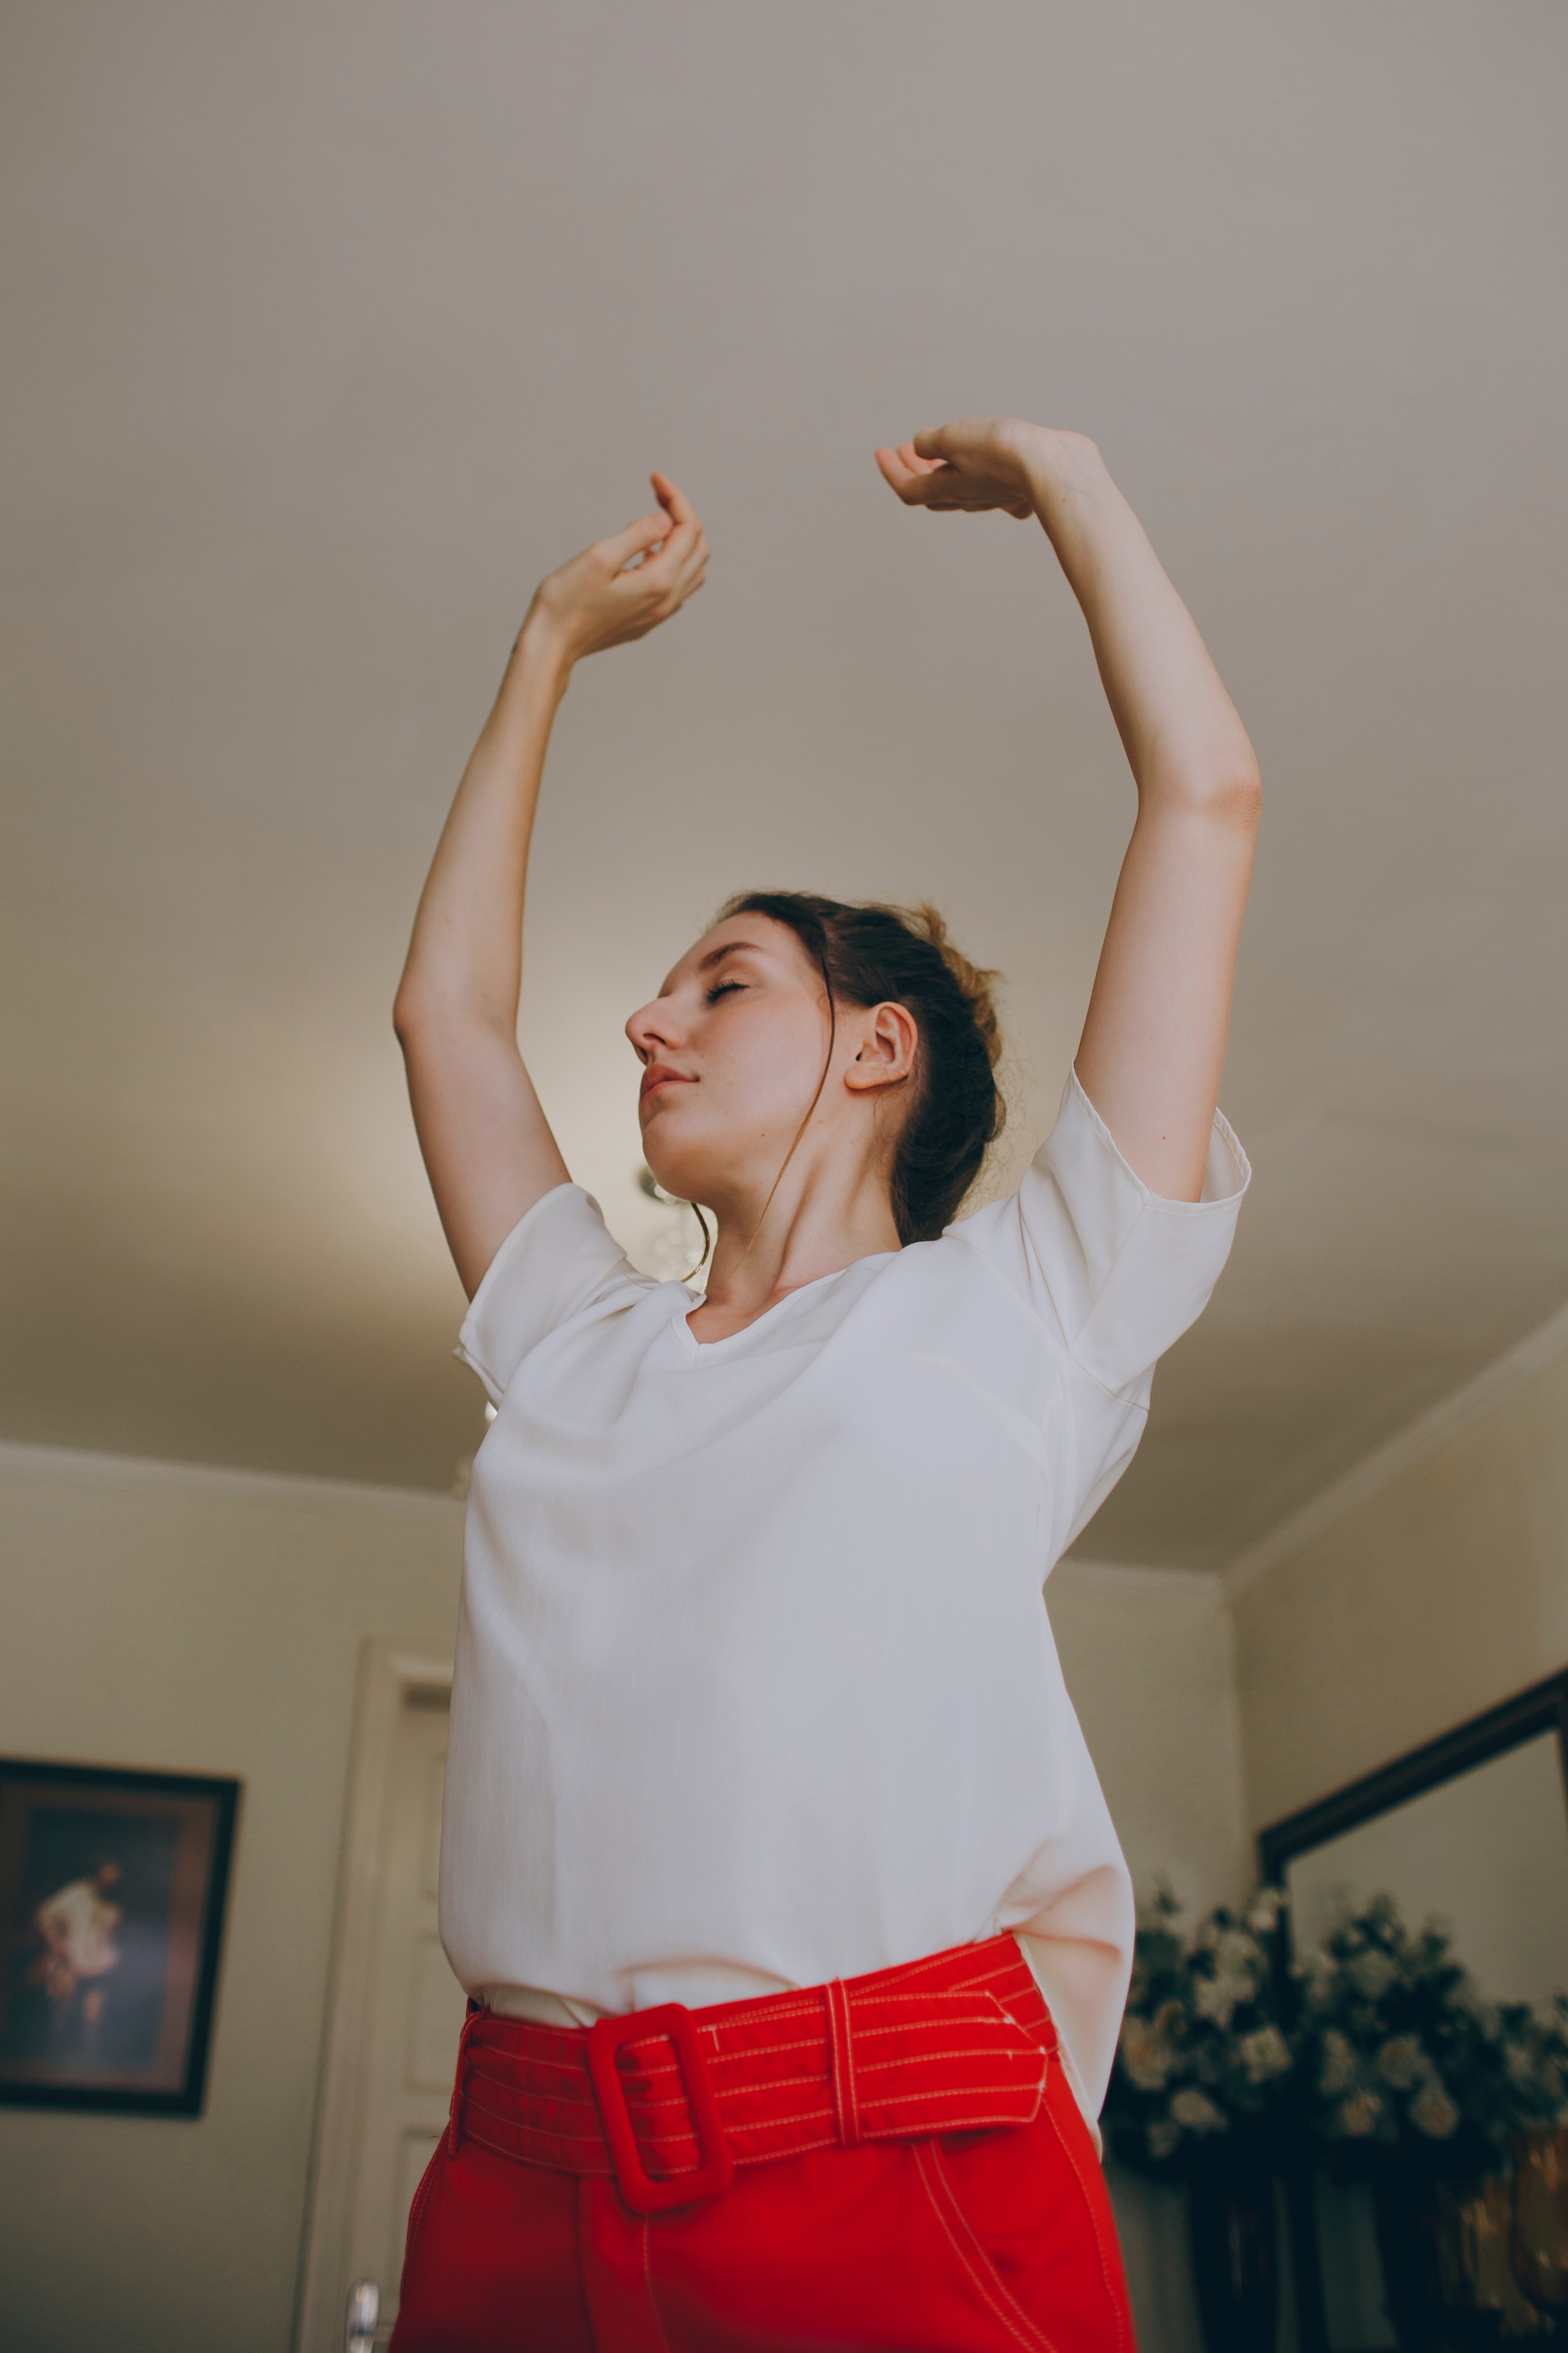
white, red, arm, shoulder, ceiling, leg, joint, abdomen, muscle, human body, design, gesture, hand, room, photography, trunk, elbow, waist, long hair, ear